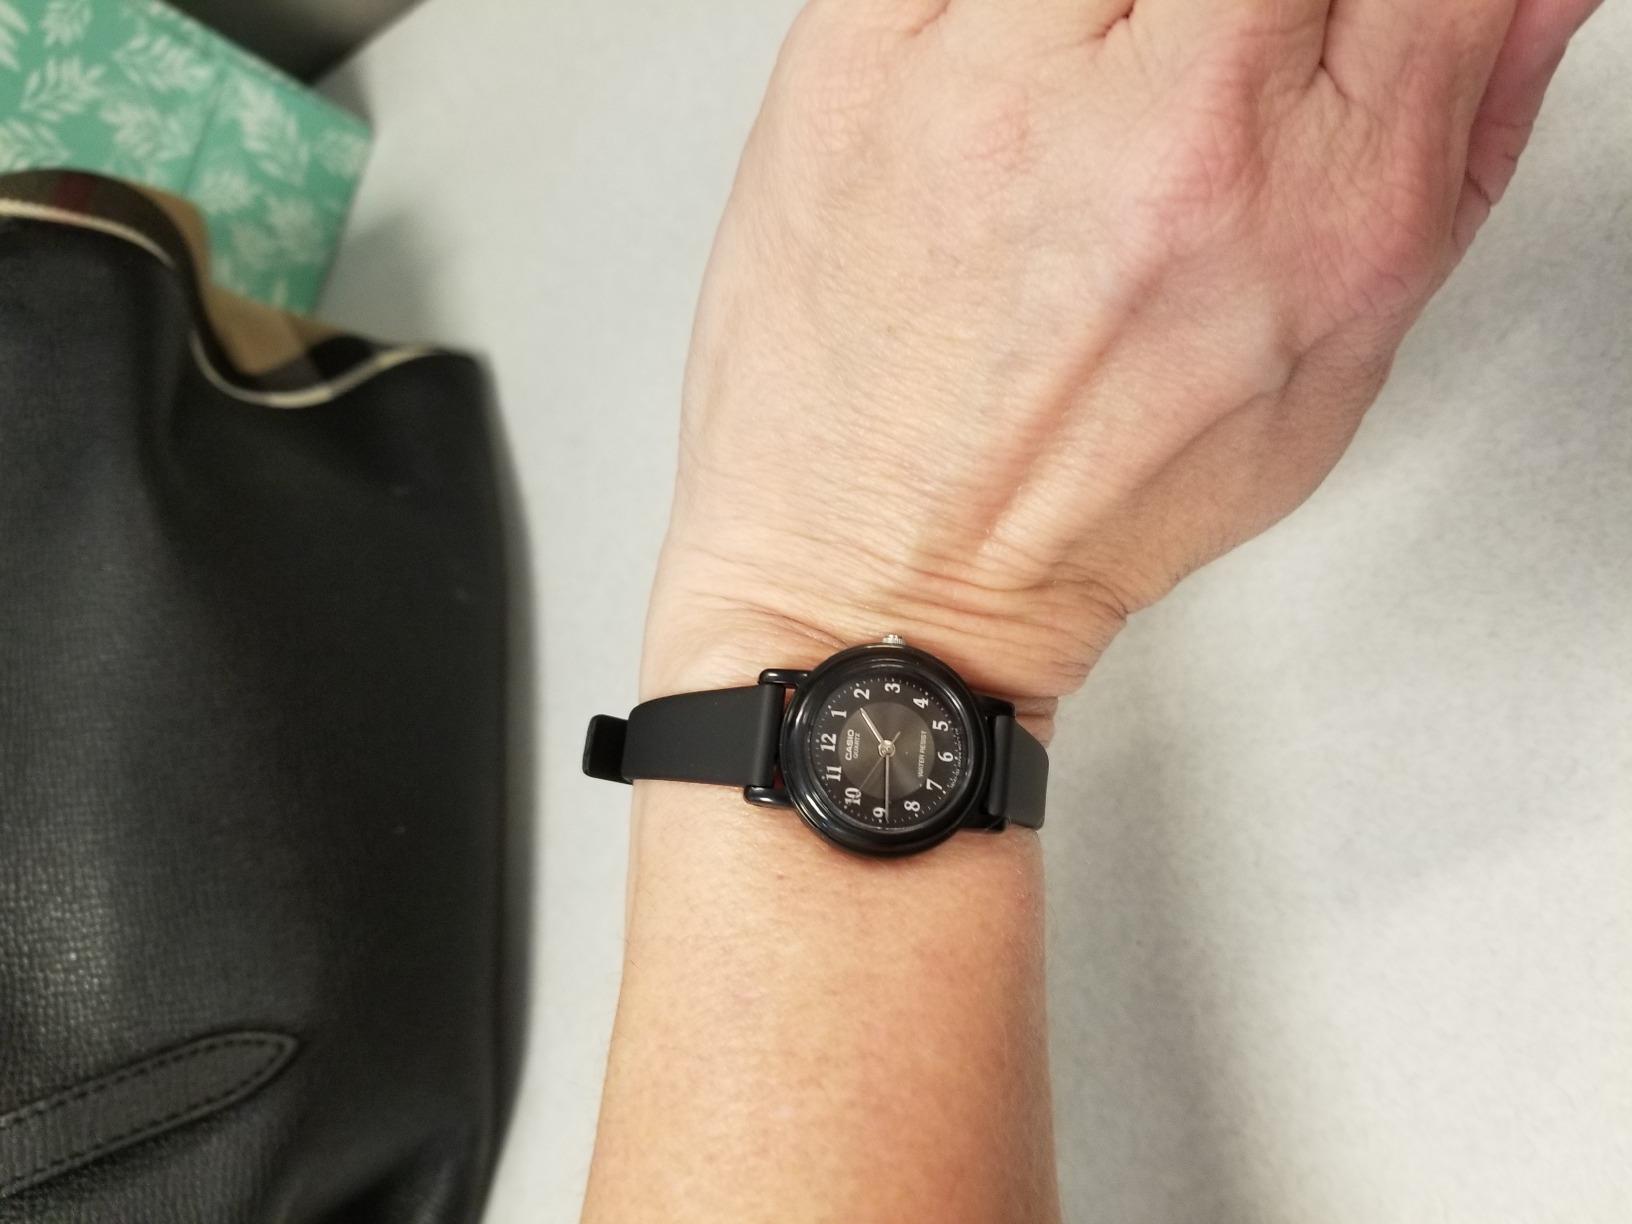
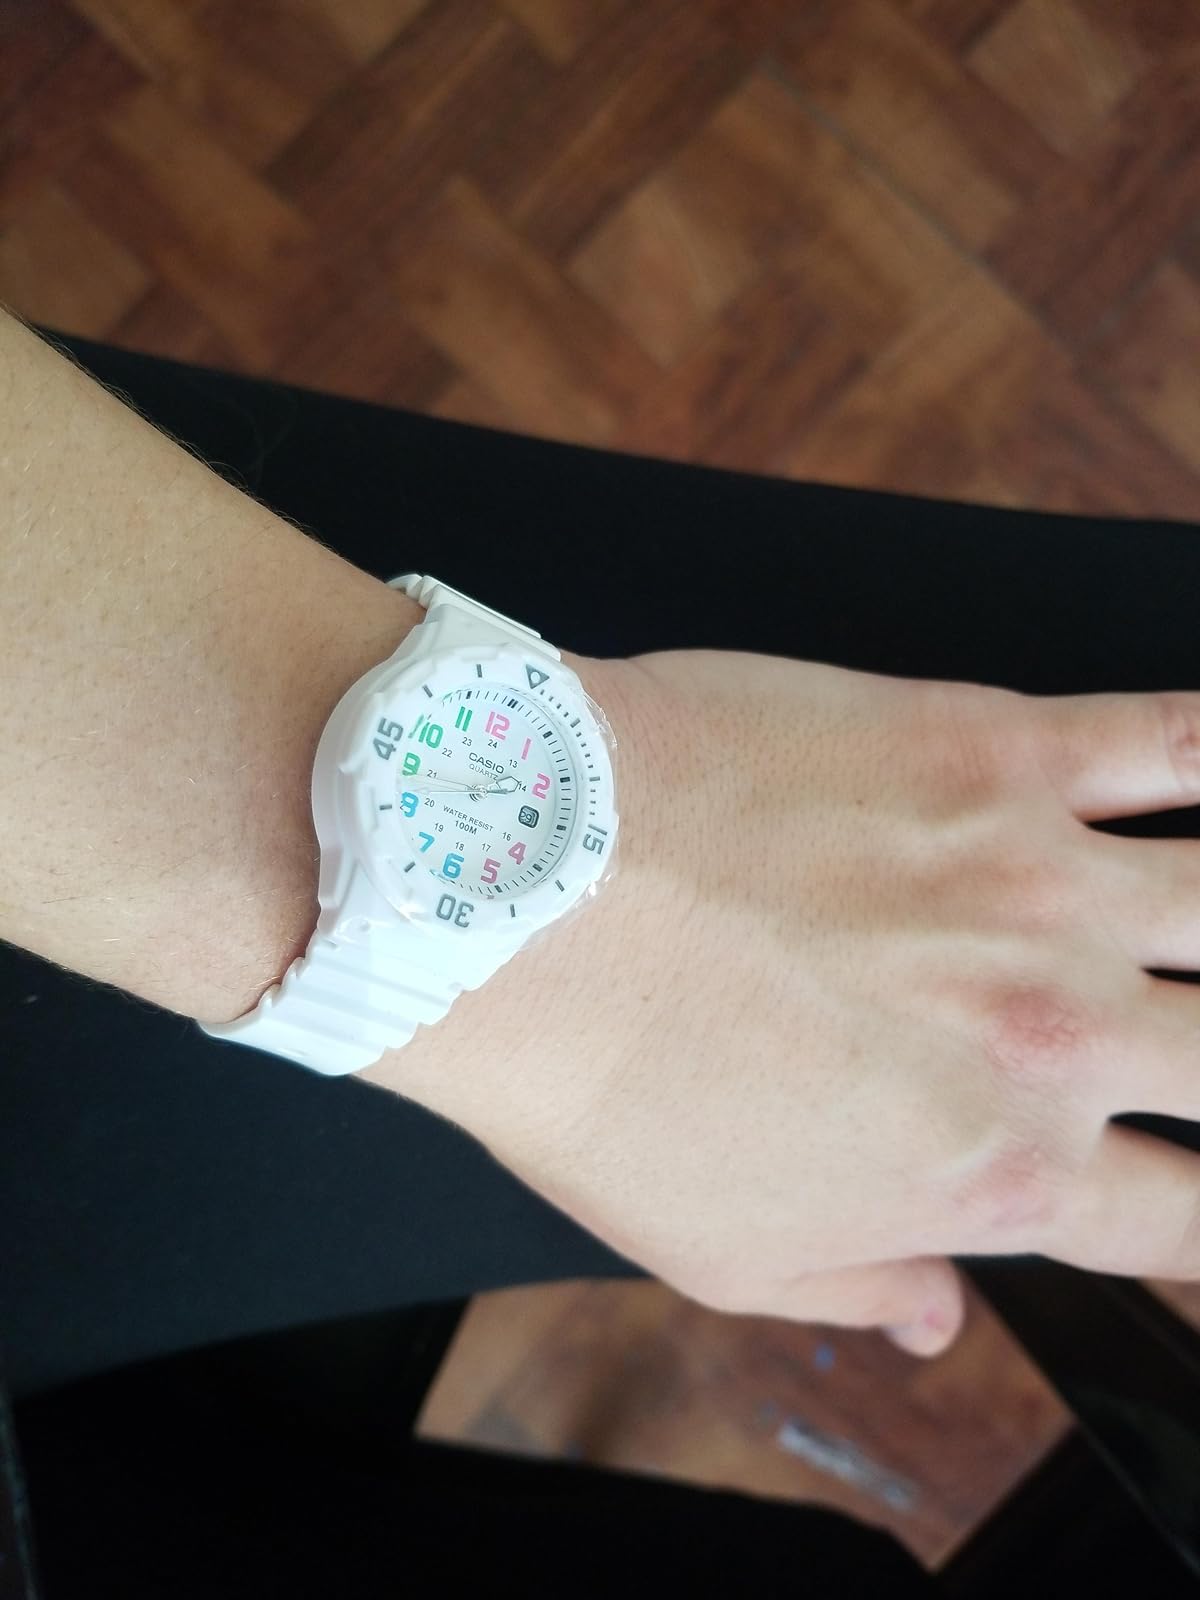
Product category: accessories_watch
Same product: no